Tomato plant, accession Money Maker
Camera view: tilt-top (135 deg); turntable rotation: 150 degrees
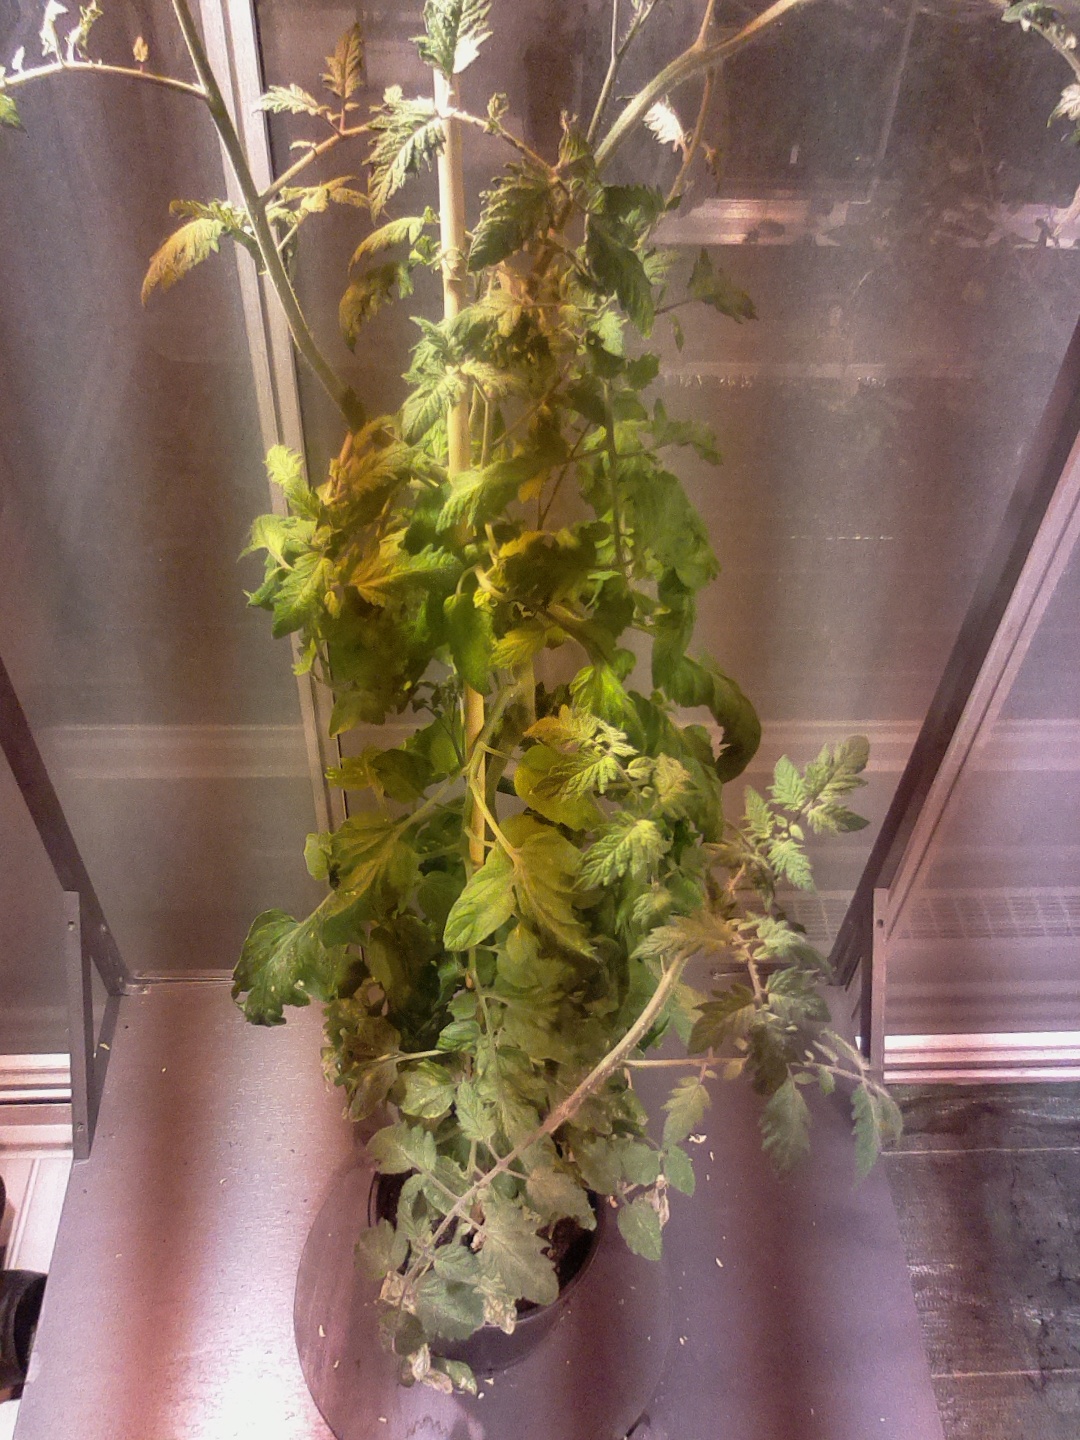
BBCH growth stage 73: 30%-40% of final fruit size